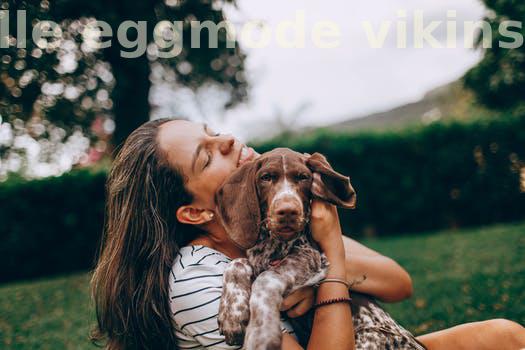
Label: Watermark